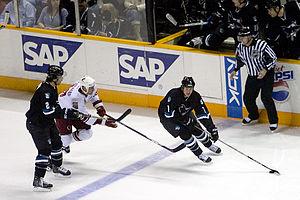
Dave Scatchard est un joueur professionnel de hockey sur glace.